Monolayer

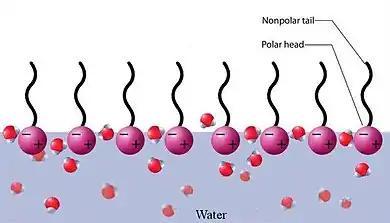
Diagram of ambiphilic molecules floating on a water surface

A Langmuir monolayer or "insoluble monolayer" is a one-molecule thick layer of an insoluble organic material spread onto an aqueous subphase in a Langmuir–Blodgett trough. Traditional compounds used to prepare Langmuir monolayers are amphiphilic materials that possess a hydrophilic headgroup and a hydrophobic tail. Since the 1980s a large number of other materials have been employed to produce Langmuir monolayers, some of which are semi-amphiphilic, including polymeric, ceramic or metallic nanoparticles and macromolecules such as polymers. Langmuir monolayers are extensively studied for the fabrication of Langmuir–Blodgett film (LB films), which are formed by transferred monolayers on a solid substrate.